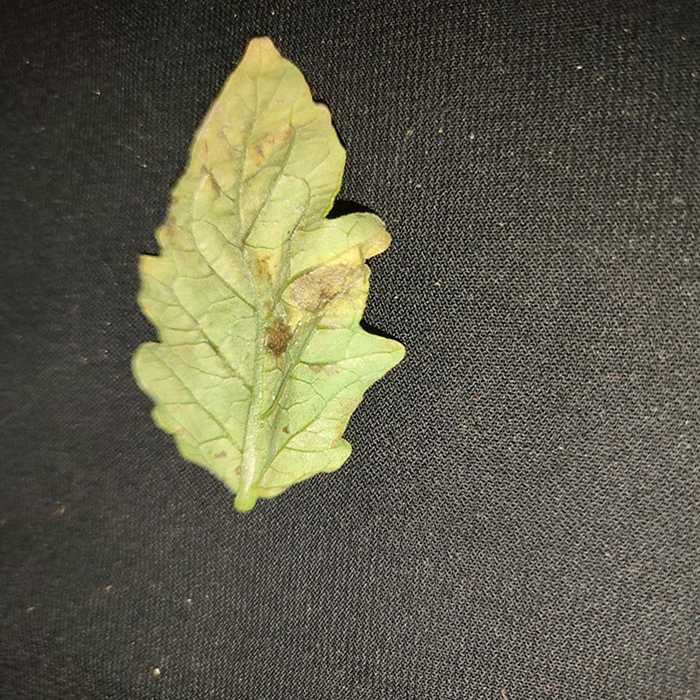
Plant: Tomato
Label: Tomato Bacterial spot